Cedar River Railroad

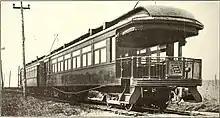
Parlor car in 1915

The railroad has connections with the Union Pacific Railroad in Glenville, Minnesota, Iowa, Chicago and Eastern Railroad in Charles City, Iowa and Lyle, Minnesota, and Chicago Central and Pacific Railroad at Waterloo, Iowa.